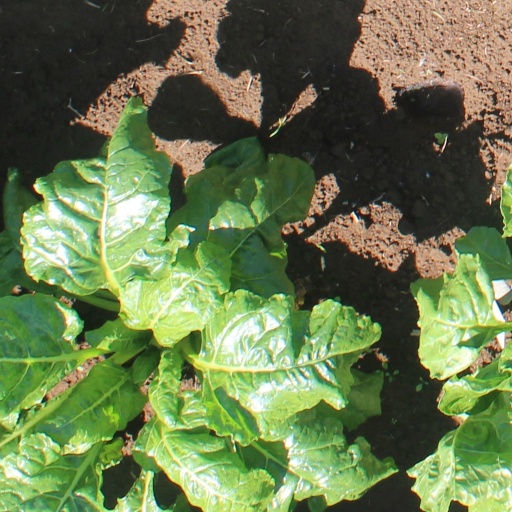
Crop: sugar beet